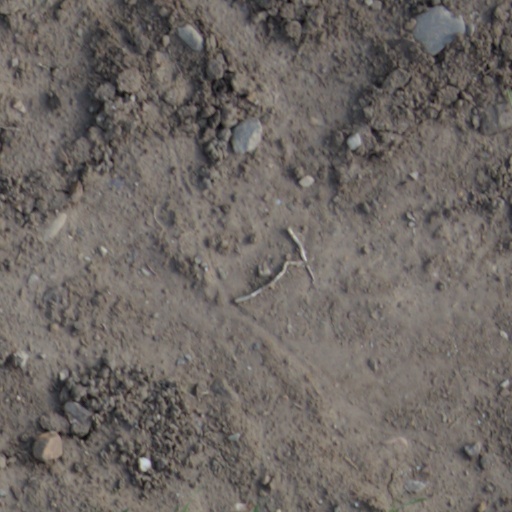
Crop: wheat